O Manishi Katha

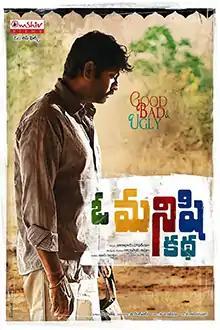
Movie Poster

O Manishi Katha is 2014 Telugu-language philosophical film, produced by Balabhai Patel on Om Shiv Films banner and directed by Radha Swamy Avula. Starring Jagapati Babu and Kalyani, with music composed by Vijay Kurakula.